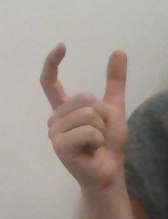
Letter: nun